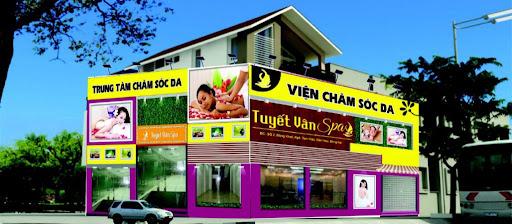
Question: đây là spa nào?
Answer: spa tuyết vân